Epitranscriptomic sequencing

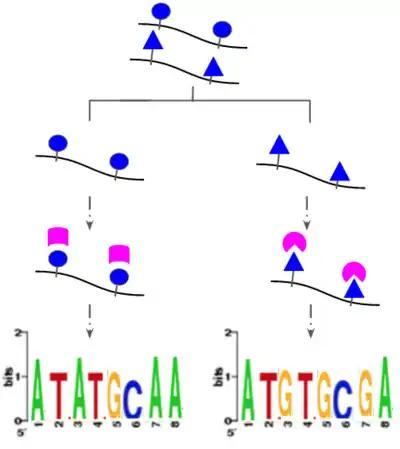
Method of inosine identification: Inosine base pairs with cytidine while adenosine pairs with uracil.

Since the chemical makeup of inosine is a deaminated adenosine, this is one of few methylation alterations that has an accompanying alteration in base pairing, which can be capitalised on. The original adenosine nucleotide will pair with a thymine, whereas the methylated inosine will pair with a cytosine. cDNA sequences obtained by rtPCR can therefore be compared to the corresponding genomic sequences; in sites where A residues are repeatedly interpreted as G, a methylation event can be assumed. At high enough accuracy, it is feasible that the quantity of mRNA molecules in the population that have been methylated can be calculated as a percentage. This method potentially has single-nucleotide resolution. In fact, the abundance of RNA-seq data that is now publicly available can be leveraged to investigate G (in cDNA) versus A (in genome). One particular pipeline, called RNA and DNA differences (RDD), claims to excludes false positives, but only 56.8% of its A-to-I sites were found to be valid by ICE-seq (see below).